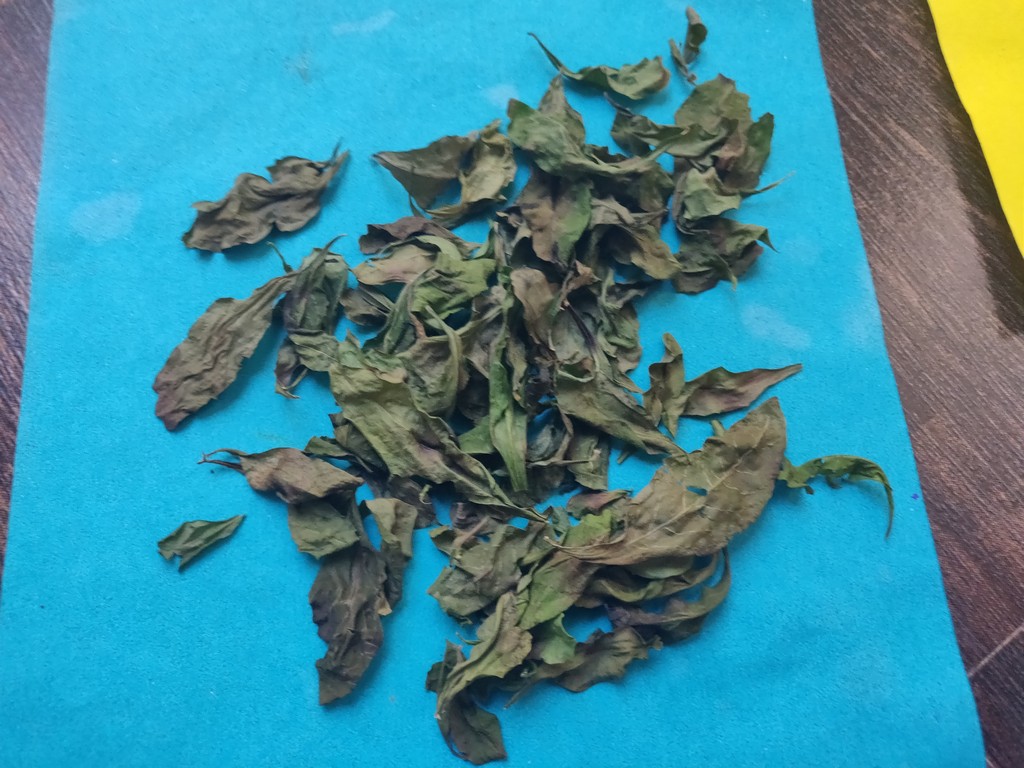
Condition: Dried
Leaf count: multiple
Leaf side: unknown